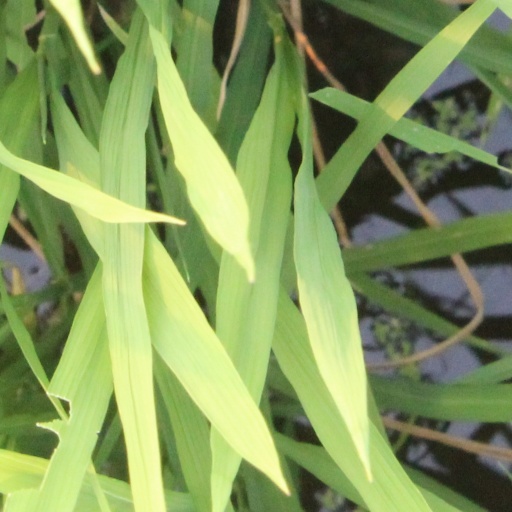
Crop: rice